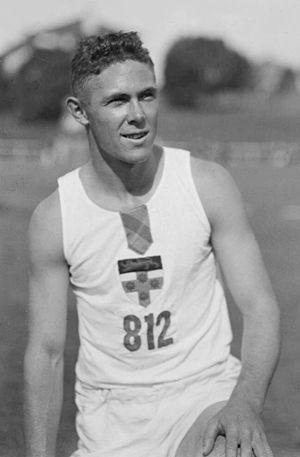
John "Jack" Patrick Metcalfe, né le 3 février 1912 à Wellington, décédé le 16 janvier 1994, était un athlète australien pratiquant le triple saut, le saut en longueur et le lancer du javelot.